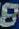
Number: 8